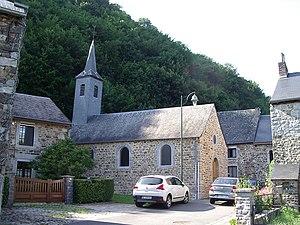
Eglise de Landrichamps, commune française, située dans le département des Ardennes et la région Champagne-Ardenne
Landrichamps est une commune française, située dans le département des Ardennes en région Grand Est.